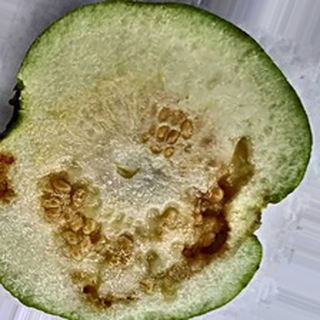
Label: guava_fruit_fly